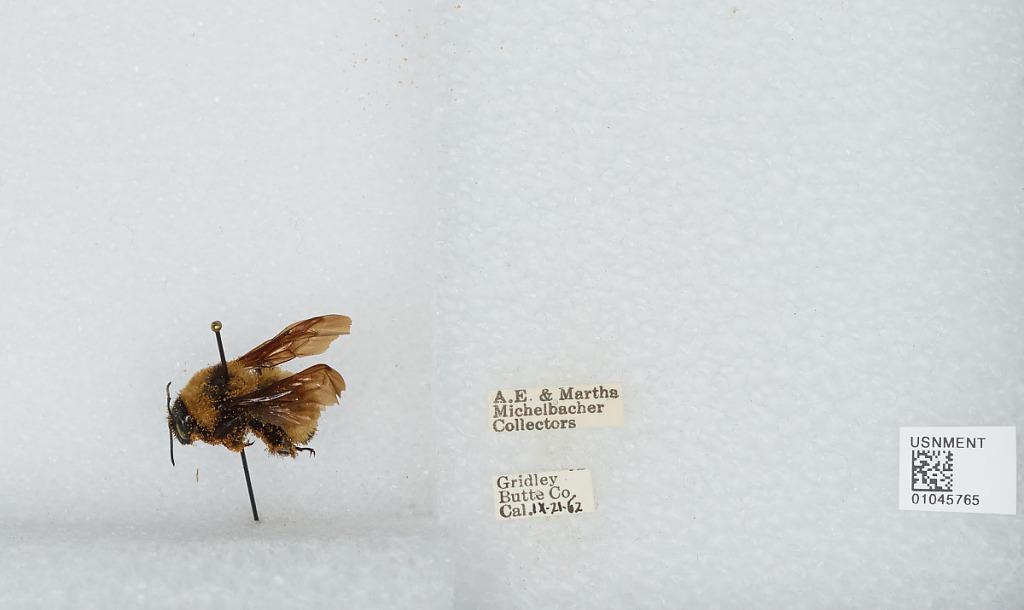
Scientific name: Bombus sp.
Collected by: A. Michelbacher & M. Michelbacher
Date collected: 1962-9-21
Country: United States
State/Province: California
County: Butte
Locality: Gridley
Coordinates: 39.3639, -121.694